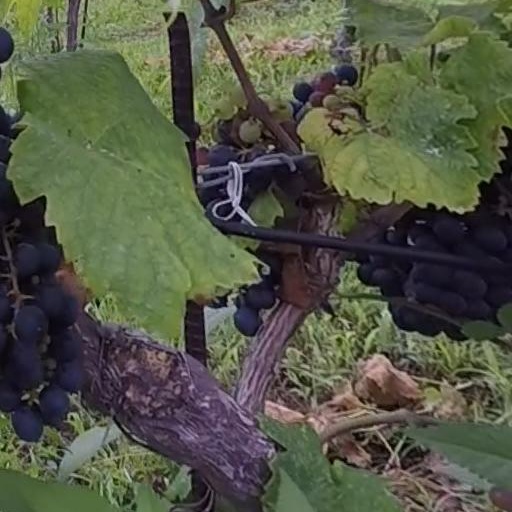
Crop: grape